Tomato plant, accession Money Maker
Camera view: bottom (45 deg); turntable rotation: 270 degrees
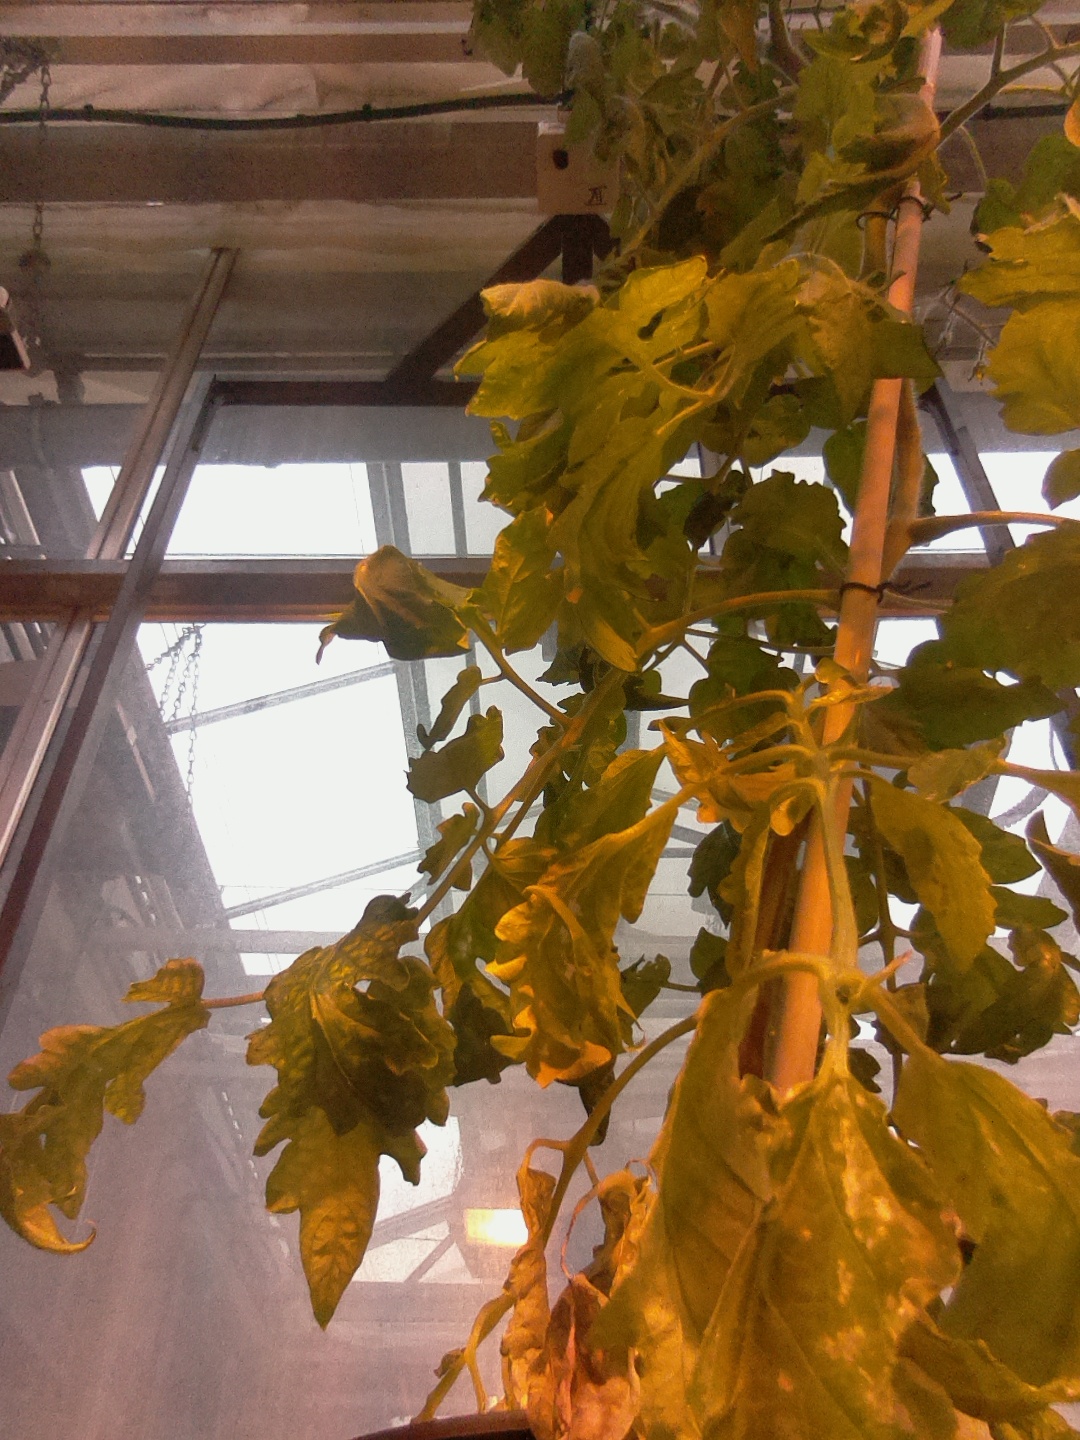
BBCH growth stage 71: 10%-20% of final fruit size